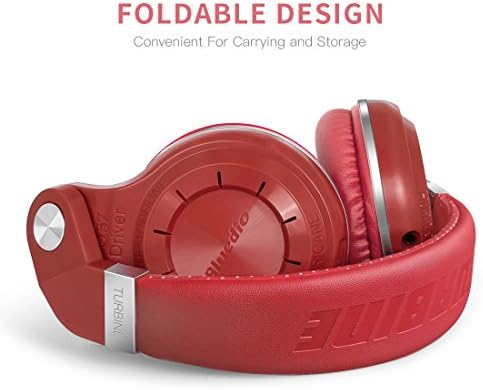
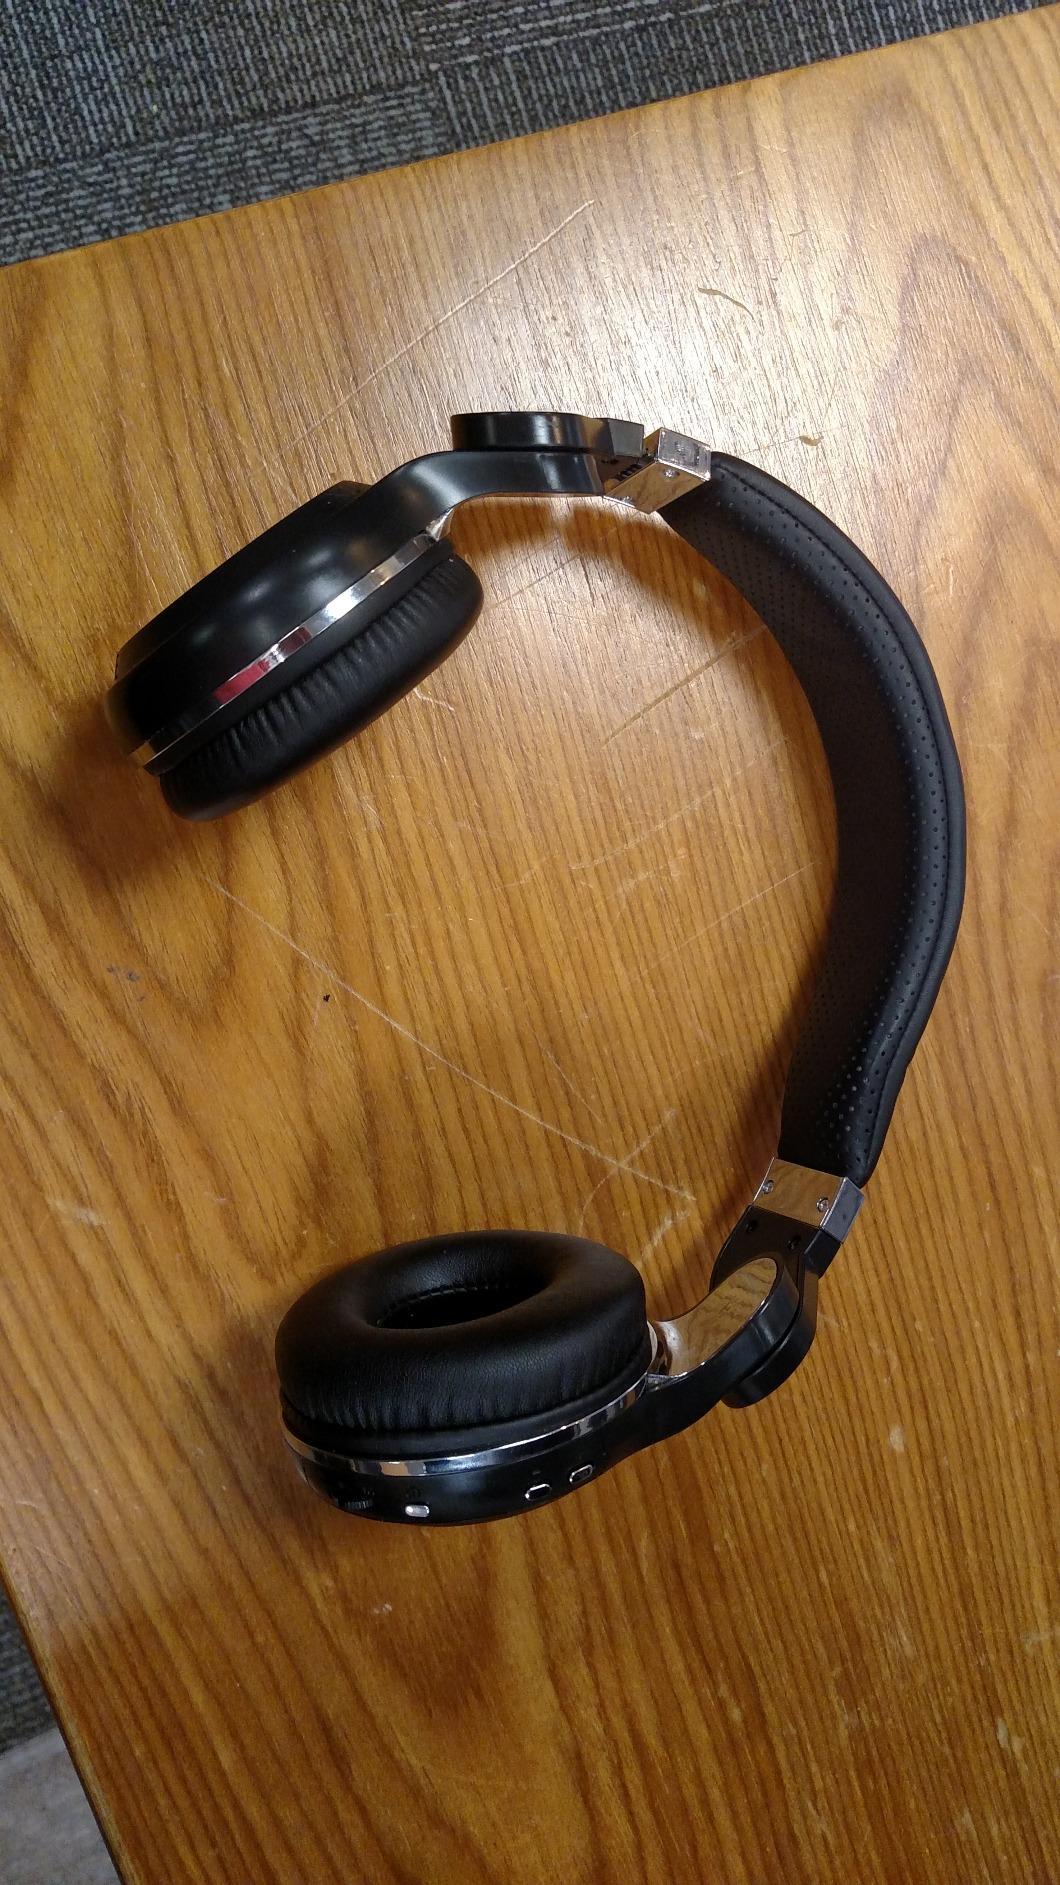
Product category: headphones
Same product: no